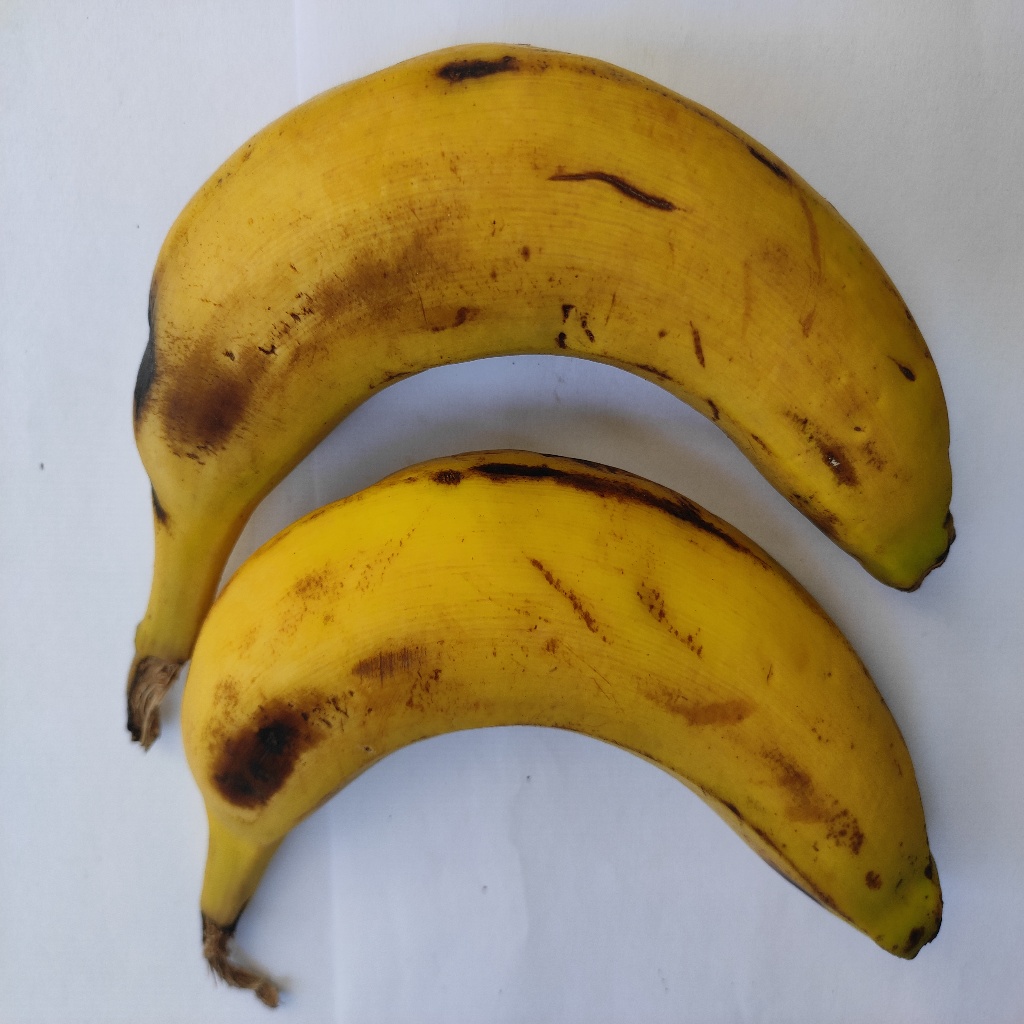
Crop: banana
Quality class: Class_B